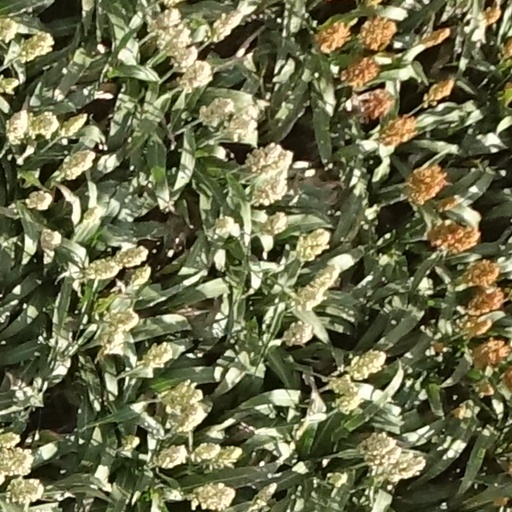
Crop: sorghum